Ja'far al-Sadiq

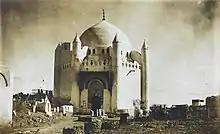
The historical tomb of al-Baqi was destroyed in 1926 during and by Wahhabi movement in Saudi Arabia. Ja'far al-Sadiq is one of four Shia Imams buried there.

Ja'far al-Sadiq was about thirty-seven when his father, al-Bāqir, died after designating him as the next Shīʿīte Imam. He held the Imamate for at least twenty-eight years. His Imamate coincided with a crucial period in the history of Islam, as he witnessed both the overthrow of the Umayyad Caliphate by the Abbasids in the mid-8th century (661–750) and later the Abbasids' prosecution of their former Shiite allies against the Umayyads. The leadership of the early Shia community was also disputed among its different factions. In this period, the various Alid uprisings against the Umayyads and later the Abbasids gained considerable support among the Shia. Among the leaders of these movements were Zayd ibn Ali (al-Sadiq's uncle), Yahya bin Zayd (al-Sadiq's cousin), Muhammad al-Nafs al-Zakiyya and his brother (al-Sadiq's nephews). These claimants saw the imamate and caliphate as inseparable for establishing the rule of justice, according to Jafri. In particular, Zayd ibn Ali argued that the imamate could belong to any descendant of Hasan ibn Ali or Husayn ibn Ali who is learned, pious, and revolts against the tyrants of his time. In contrast, similar to his father and his grandfather, al-Sadiq adopted a quiescent attitude and kept aloof from politics. He viewed the imamate and caliphate as separate institutions until such time that God would make the Imam victorious. This Imam, who must be a descendant of Muhammad through Ali and Fatima, derives his exclusive authority not from political claims but from (divinely inspired designation by the previous Imam) and he also inherits the special knowledge which qualifies him for the position. Al-Sadiq did not originate this theory of imamate, which was already adopted by his predecessors, Zayn al-Abidin and al-Baqir. Rather, al-Sadiq leveraged the sudden climate of political instability to freely propagate and elaborate the Shia teachings, including the theory of imamate.